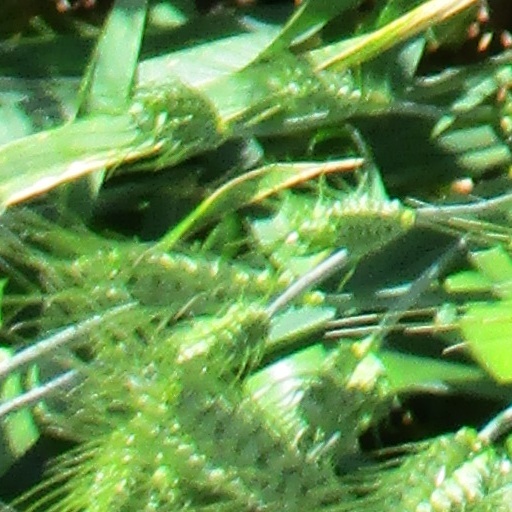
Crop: wheat